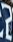
Number: 2